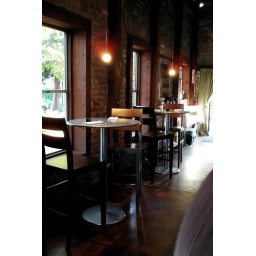
table by the window